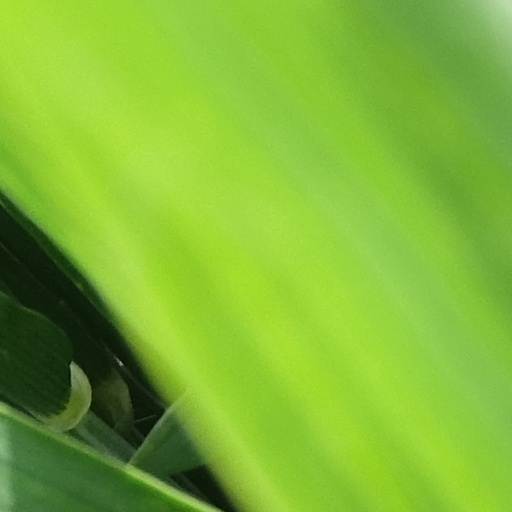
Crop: wheat